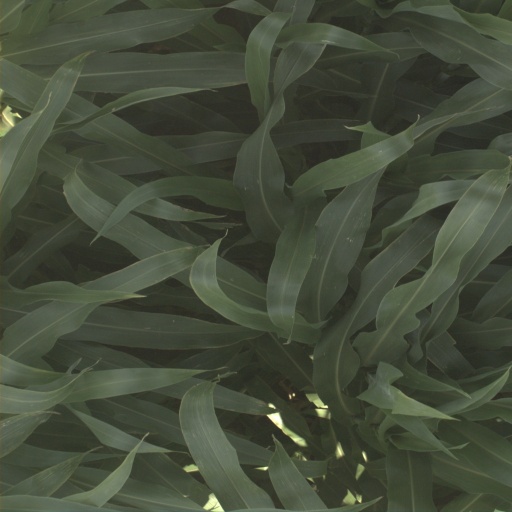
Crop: sorghum